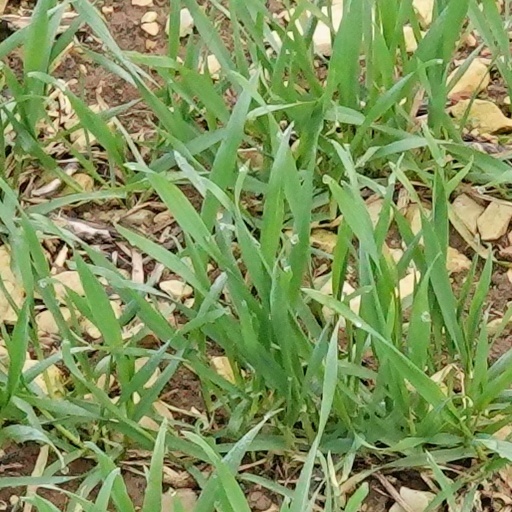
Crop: wheat